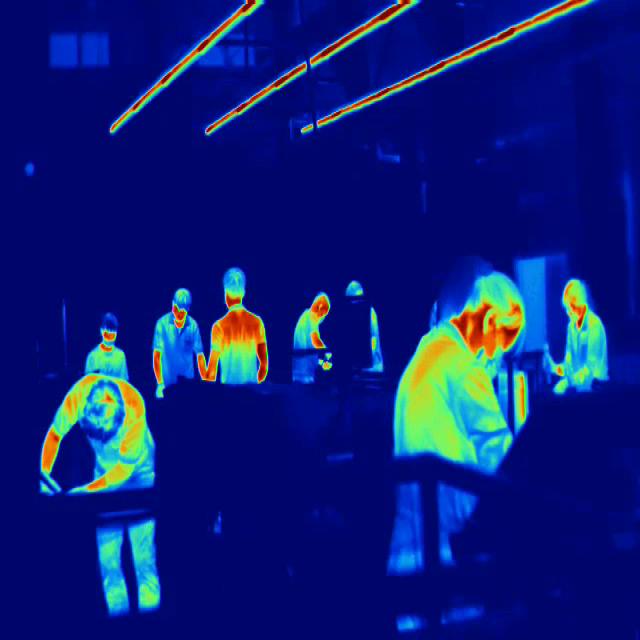
Detected objects:
label: person
label: person
label: person
label: person
label: person
label: person
label: person